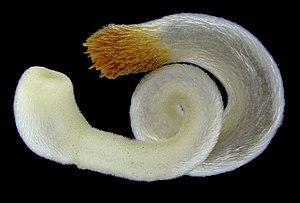
Chaetoderma est un genre de mollusques de la classe des Caudofoveata, de l'ordre des Chaetodermatida et de la famille des Chaetodermatidae.